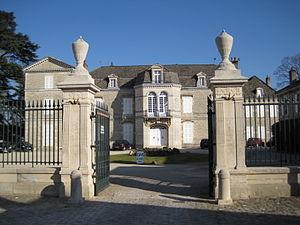
Château de Meursault - Bourgogne
Meursault est une commune française viticole, située sur la route des Grands Crus dans le vignoble de Bourgogne dans le département de la Côte-d'Or en région Bourgogne-Franche-Comté. Ses habitants sont appelés les Murisaltiens.
Le vignoble de Bourgogne est un vignoble français situé en Bourgogne-Franche-Comté dans les départements de l'Yonne, de la Côte-d'Or et de Saône-et-Loire. Il s’étend sur 250 km de longueur du nord de Chablis au sud du Mâconnais.